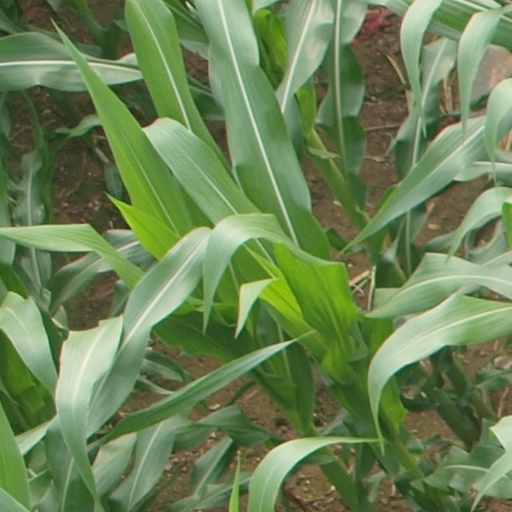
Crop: maize; corn